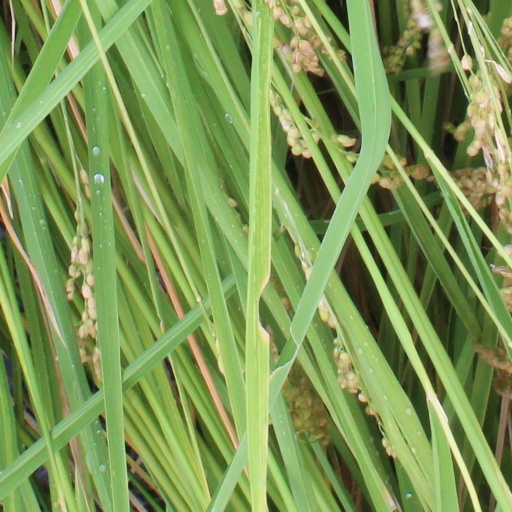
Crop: rice